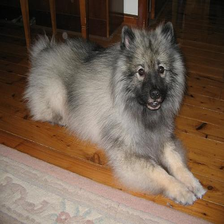
Species: dog
Breed: keeshond